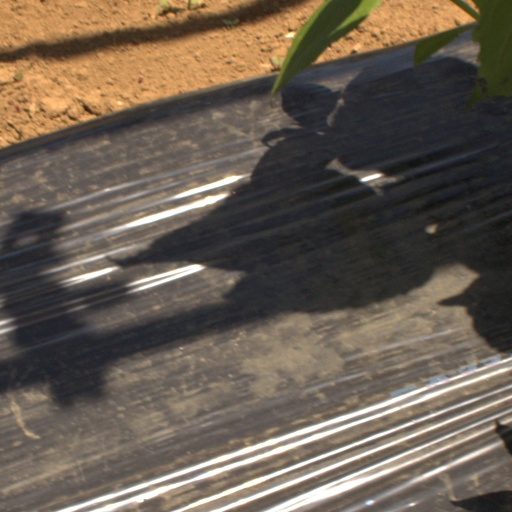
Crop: Jerusalem artichoke